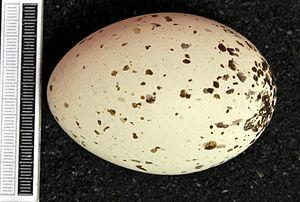
L’Urubu noir aussi appelé Vautour urubu ou vautour noir, est l'une des espèces d'urubus charognards vivant sur le continent américain. Il appartient à la famille des Cathartidae. Son aire de répartition s’étend du sud-est des États-Unis au centre du Chili et à l’Uruguay en Amérique du Sud. Bien qu’il s’agit d’une espèce commune et disposant d’une vaste aire de répartition, cette dernière reste moins importante que celle de l'Urubu à tête rouge, présent du Canada jusqu’à la Terre de feu. Il s’agit de l’unique représentant encore existant du genre Coragyps, au sein de la famille des Cathartidae. On le trouve dans des habitats relativement ouverts, avec quelques broussailles ou forêts éparses. Avec une envergure de 1,5 m, l’Urubu noir est un grand oiseau, mais un petit vautour. Il a un plumage noir, un cou gris-noir déplumé et un bec crochu.